Betty Bryson

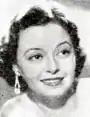
Bryson in 1934

Betty Bryson (born Elizabeth Meiklejohn; October 5, 1911 – February 18, 1984) was an American film actress and dancer active during the 1930s and early 1940s.